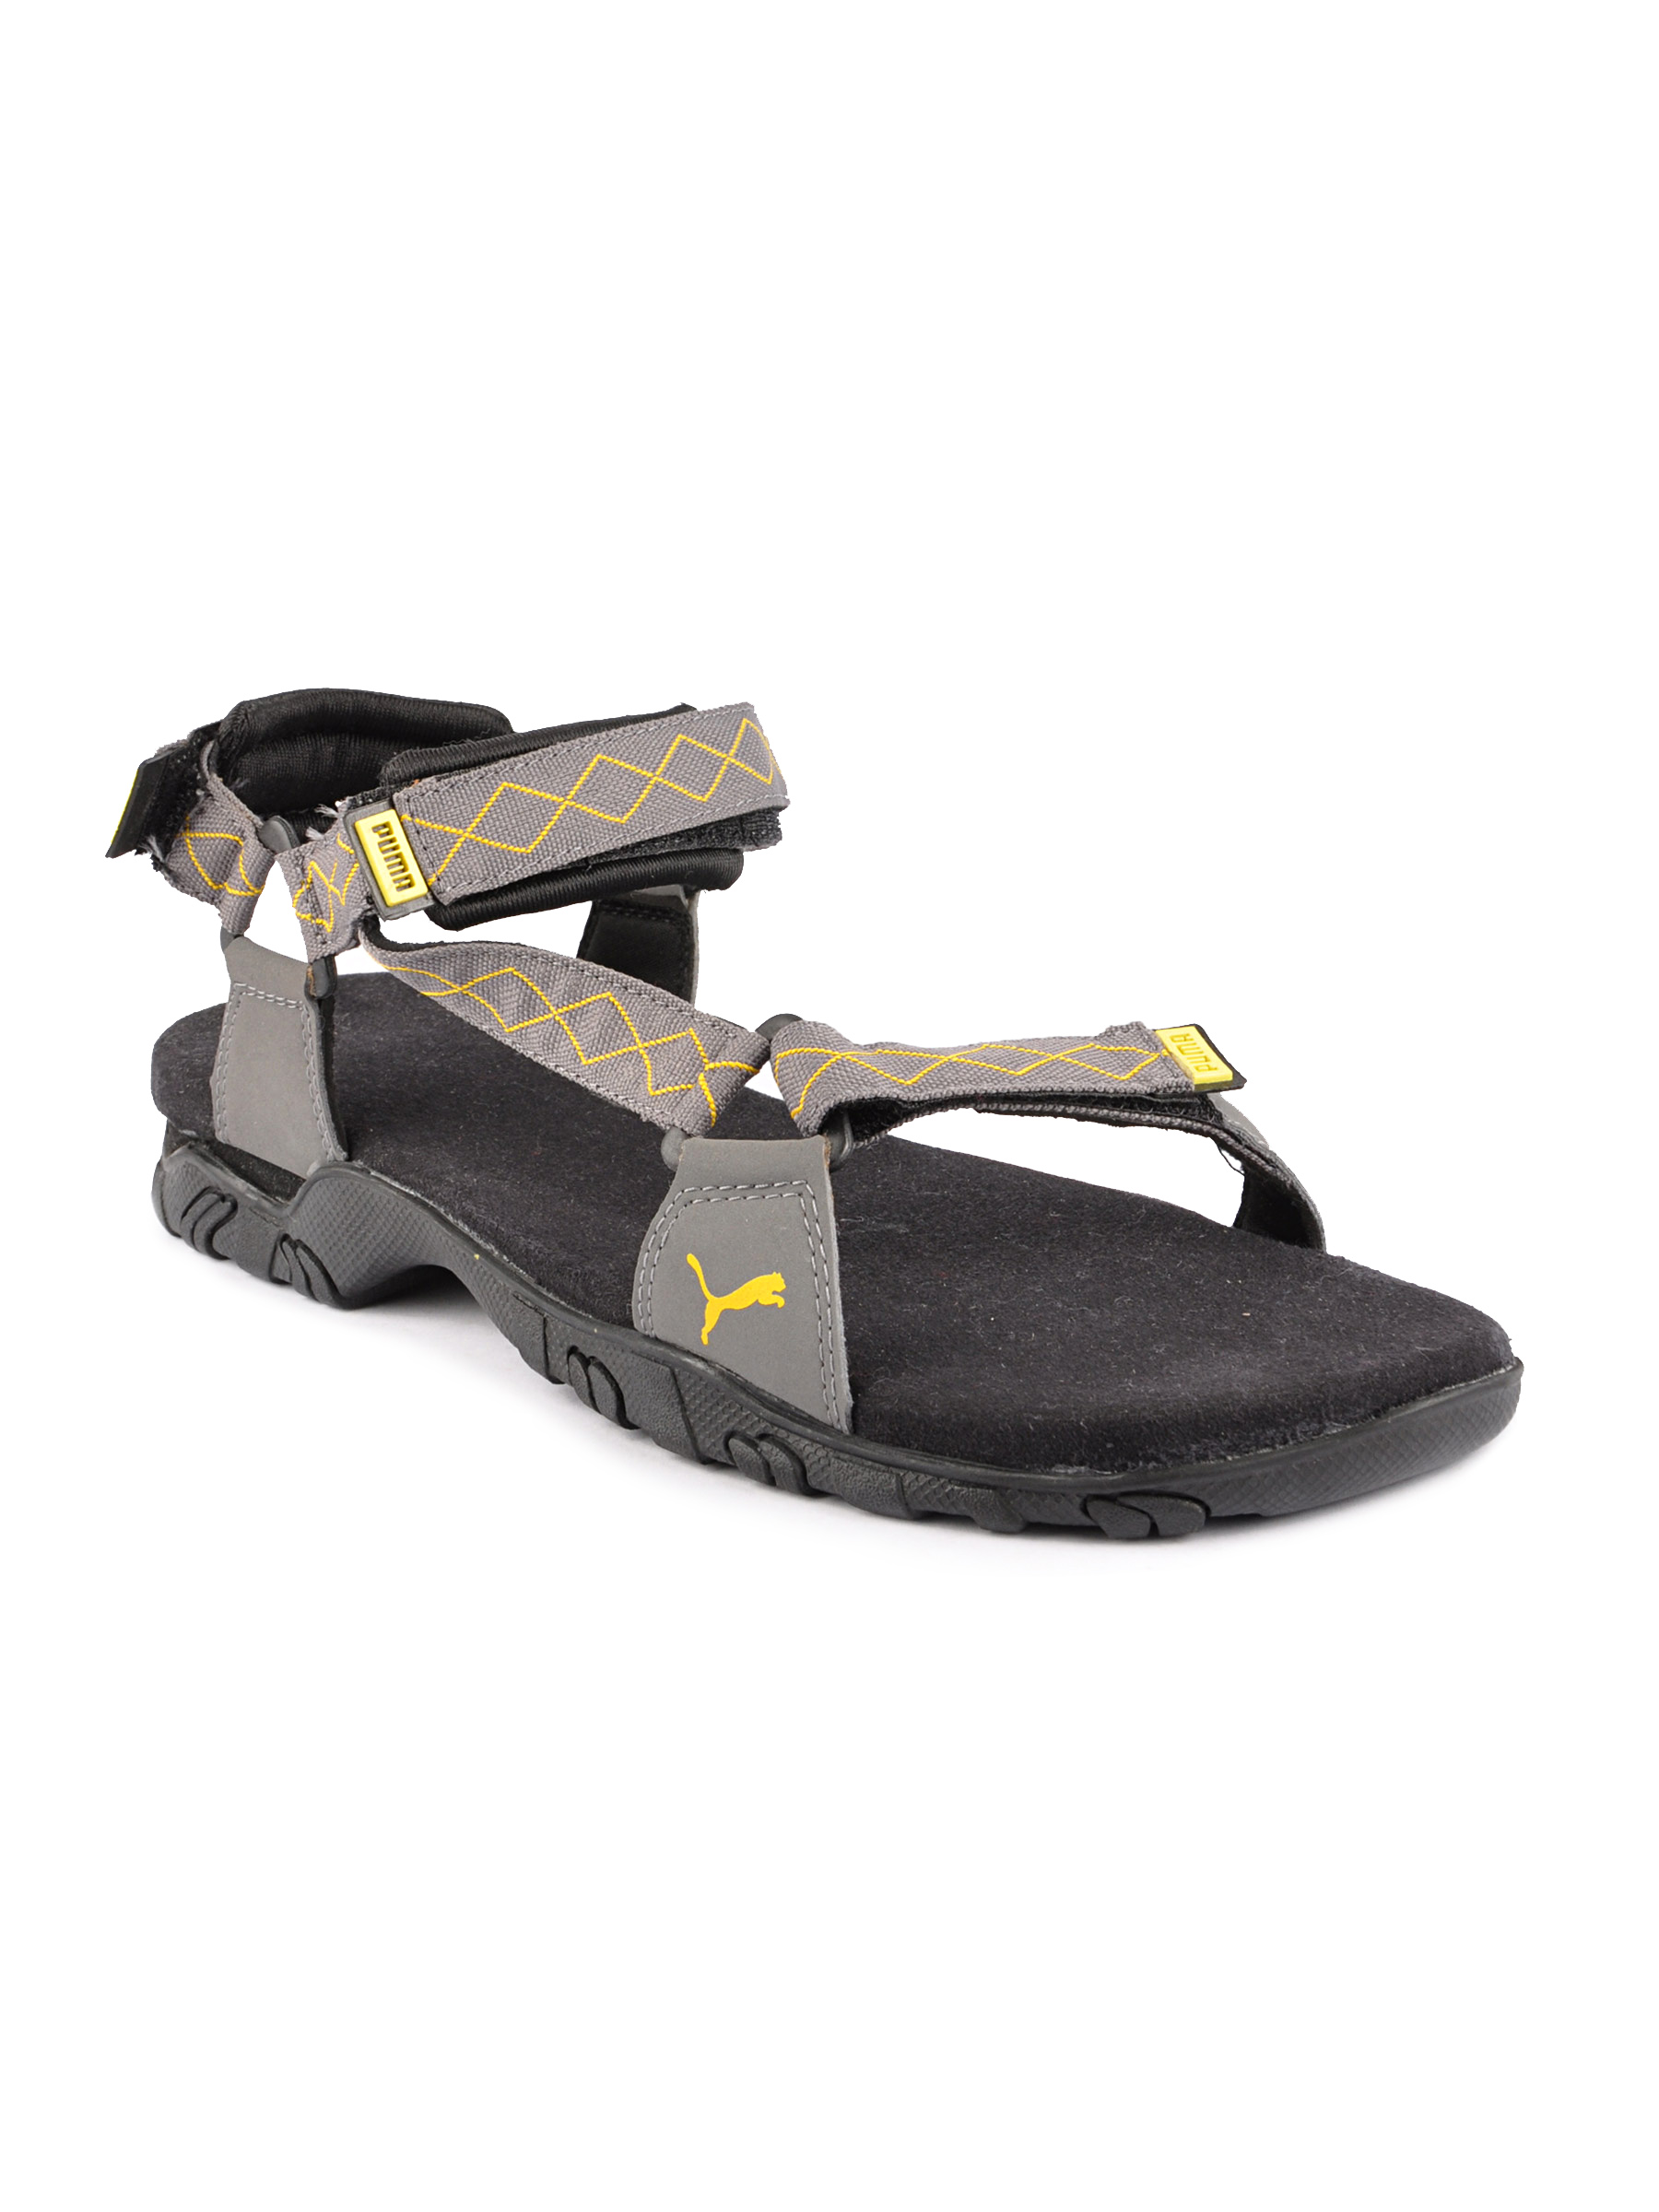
Puma Men Snipper Grey Sandals
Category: Footwear / Sandal / Sandals
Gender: Men
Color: Grey
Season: Fall 2011
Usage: Casual